Petersburg, Virginia minor league baseball history

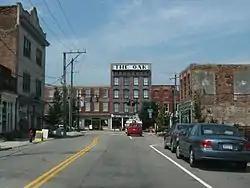
(2008) Downtown. Petersburg, Virginia

Until 1900, Petersburg teams were referenced to have played minor league home games at the Petersburg Ballfield. The ballpark was located at the corner of West Washington (US 460 & US 1) & West Street, Petersburg, Virginia.